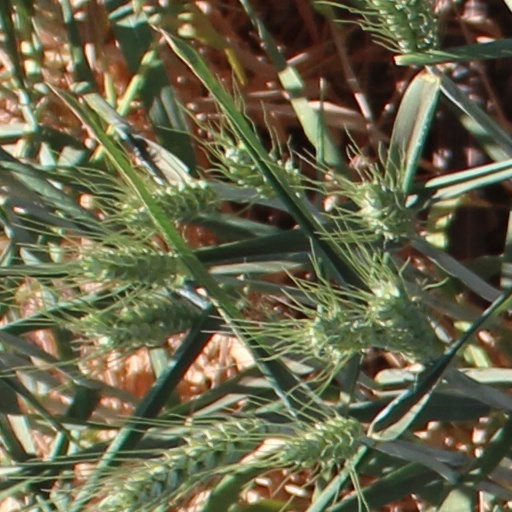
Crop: wheat